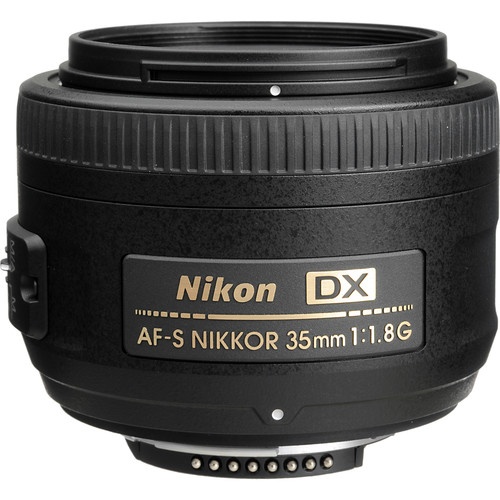
Nikon DX Speedlight Portrait Pack with 35mm f1.8G Lens + SB700 Flash
Introducing the Nikon DX Speedlight Portrait Pack , a powerful combination of the versatile 35mm f1.8G lens and the reliable SB700 flash . This pack is designed to elevate your portrait photography to new heights, providing you with exceptional image quality and professional lighting capabilities. Superior Image Quality The 35mm f1.8G included in this pack delivers stunningly sharp images with beautiful bokeh , allowing you to capture every detail and create breathtaking portraits . With its fast aperture of f1.8, it excels in low-light conditions and produces impressive background blur for a professional look. Effortless Lighting Control The SB700 flash offers precise and customizable lighting options, giving you full control over your photoshoots. Its intelligent i-TTL system allows for seamless communication between the camera and the flash , ensuring accurate exposure every time. With its built-in bounce card and diffuser panel, you can easily achieve soft, natural-looking light to enhance your subjects. Perfect Pairing The combination of the 35mm f1.8G and the SB700 flash creates a dynamic duo that is perfect for portrait photographers of all skill levels. Whether you’re capturing studio-quality portraits or shooting on location, this portrait pack will provide you with unrivaled results. Simplify Your Workflow This Nikon portrait pack not only enhances your photography but also simplifies your workflow. Both the lens and flash are designed specifically for Nikon DX cameras, compatibility is guaranteed for consistent performance. The quick switching between autofocus and manual focus ensures that you can capture every moment without missing a beat. Invest in the Nikon DX Speedlight Portrait Pack with 35mm f1.8G Lens+ SB700 Flash today and experience an incredible combination that will take your portrait photography to new levels of excellence. Nikon AF-S DX NIKKOR 35mm F/1.8G Specs.. Focal Length 35mm (35mm Equivalent: 52.5mm) Maximum Aperture f/1.8 Minimum Aperture f/22 Lens Mount Nikon F Lens Format Coverage APS-C Angle of View 44° Minimum Focus Distance 11.81" / 30 cm Maximum Magnification 0.16x Optical Design 8 Elements in 6 Groups Diaphragm Blades 7, Rounded Focus Type Autofocus Image Stabilization No Filter Size 52 mm (Front) Dimensions (ø x L) 2.76 x 2.07" / 70 x 52.5 mm Weight 7.05 oz / 200 g Nikon SB-700 Specs.. Guide Number 92' / 28.04 m at ISO 100 (35 mm Position) Auto Zoom Head Yes Bounce Head -7 to +90° Swivel Head 360° Exposure Control Manual, Nikon i-TTL Wireless Operation Optical Pulse (TTL/Manual) Up to 32.81' / 10 m (Commander, Slave) Internal Power 4x AA (Alkaline, Lithium, NiMH) Off-Camera Terminal Proprietary Flash Head Guide Number 92' / 28.04 m at ISO 100 (35 mm Position) Coverage Full-Frame 24 to 120 mm 12 mm (with Wide-Angle Adapter) Angle of Coverage 18 to 60° Vertical 25 to 78° Horizontal 100 to 120° Vertical (with Wide-Angle Adapter) 110 to 130° Horizontal (with Wide-Angle Adapter) Auto Zoom Head Yes Bounce Head -7 to +90° Swivel Head 360° Flash Duration 1/1042 to 1/40000 Second Recycle Time Approx. 2.5 to 3.5 Seconds Secondary Illumination No Exposure Control Exposure Control Manual, Nikon i-TTL Flash Modes Hi-Speed Sync, Second-Curtain Sync, Slow Sync Power Range 1/1 to 1/128 Flash Compensation -3 to +3 EV (1/3 EV Steps) Wireless Wireless Operation Optical Pulse (TTL/Manual) Up to 32.81' / 10 m (Commander, Slave) Wireless Channels 4 Wireless Groups 2 Power Internal Power 4x AA (Alkaline, Lithium, NiMH) External Power Pack Compatible No General Mount Shoe Off-Camera Terminal Proprietary Dimensions (W x H x D) 2.8 x 5 x 4.1" / 71 x 126 x 104.5 mm Weight 12.7 oz / 360 g (without Batteries)
Brand: Nikon
Category: Cameras & Optics